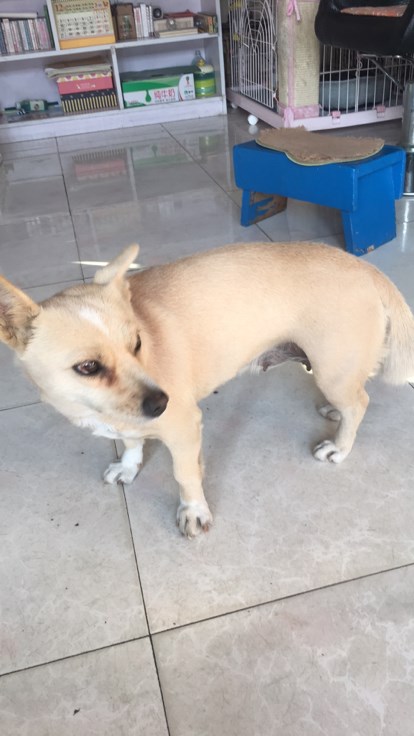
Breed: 2909-n000116-Cardigan